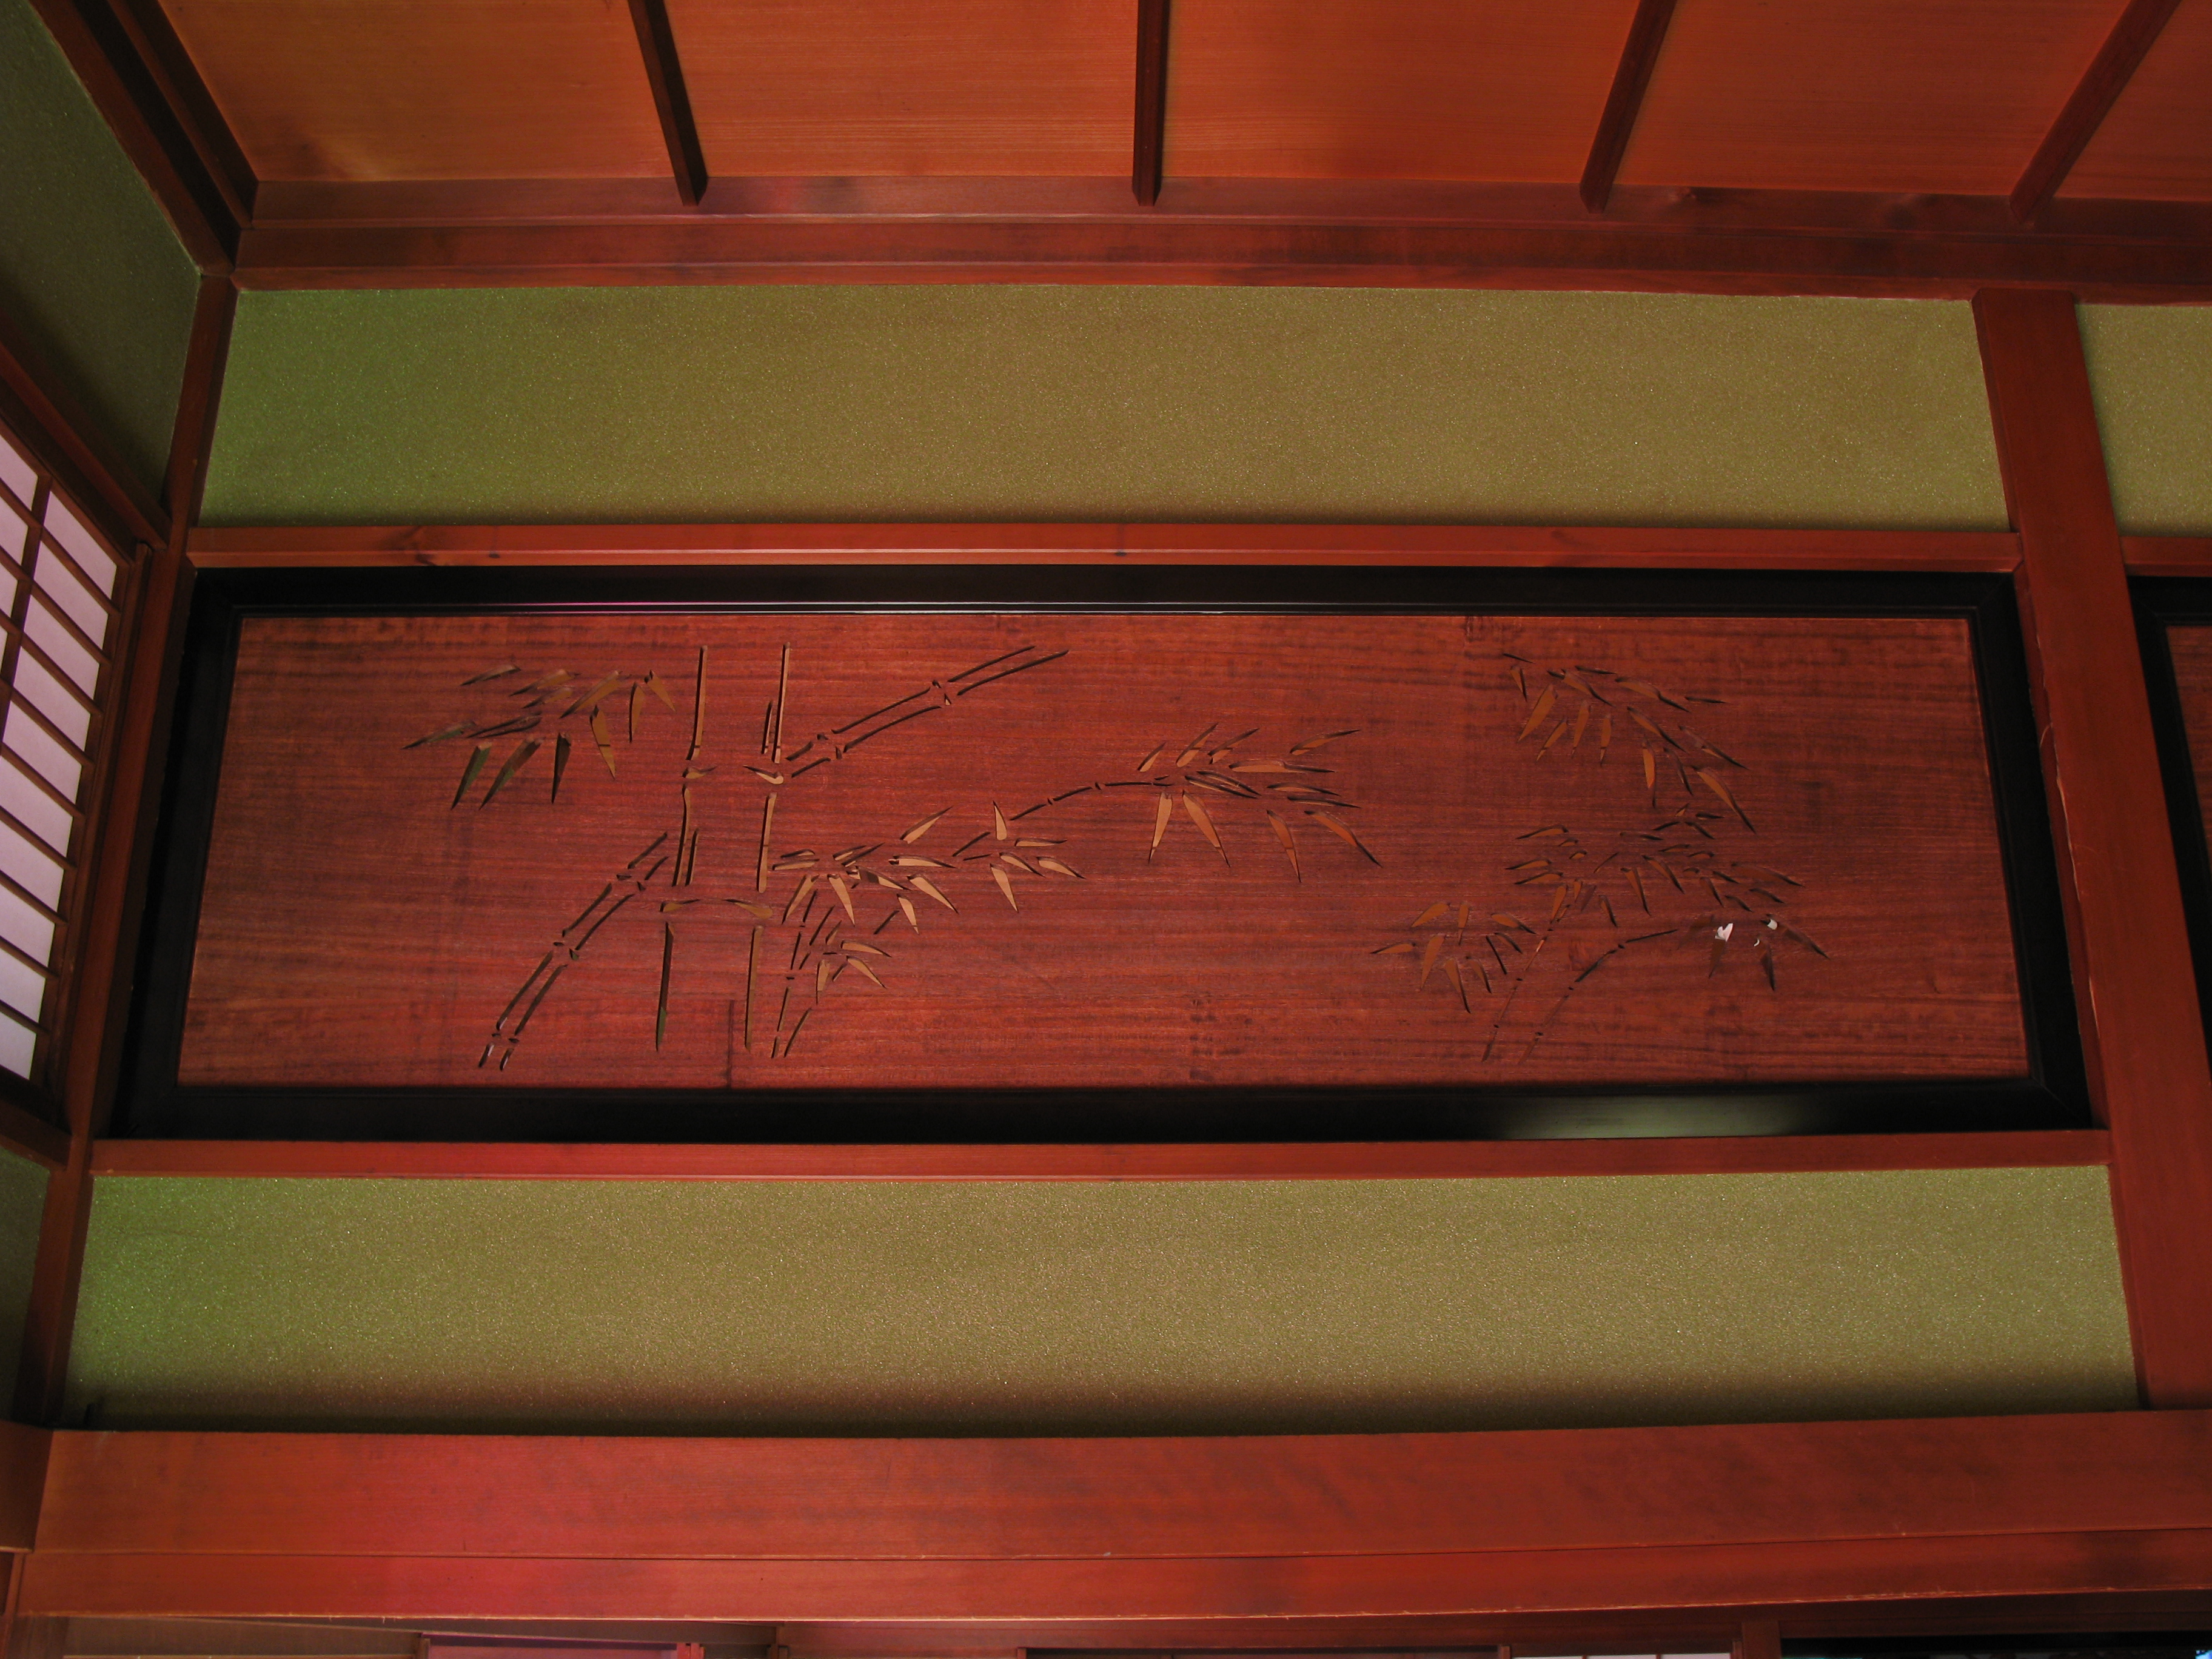
table, architecture, wood, house, interior, old, high, red, color, ancient, residence, furniture, room, interior design, art, design, japanese, style, hires, shape, traditional, hi, res, powershotg7, canong7, man made object, window covering